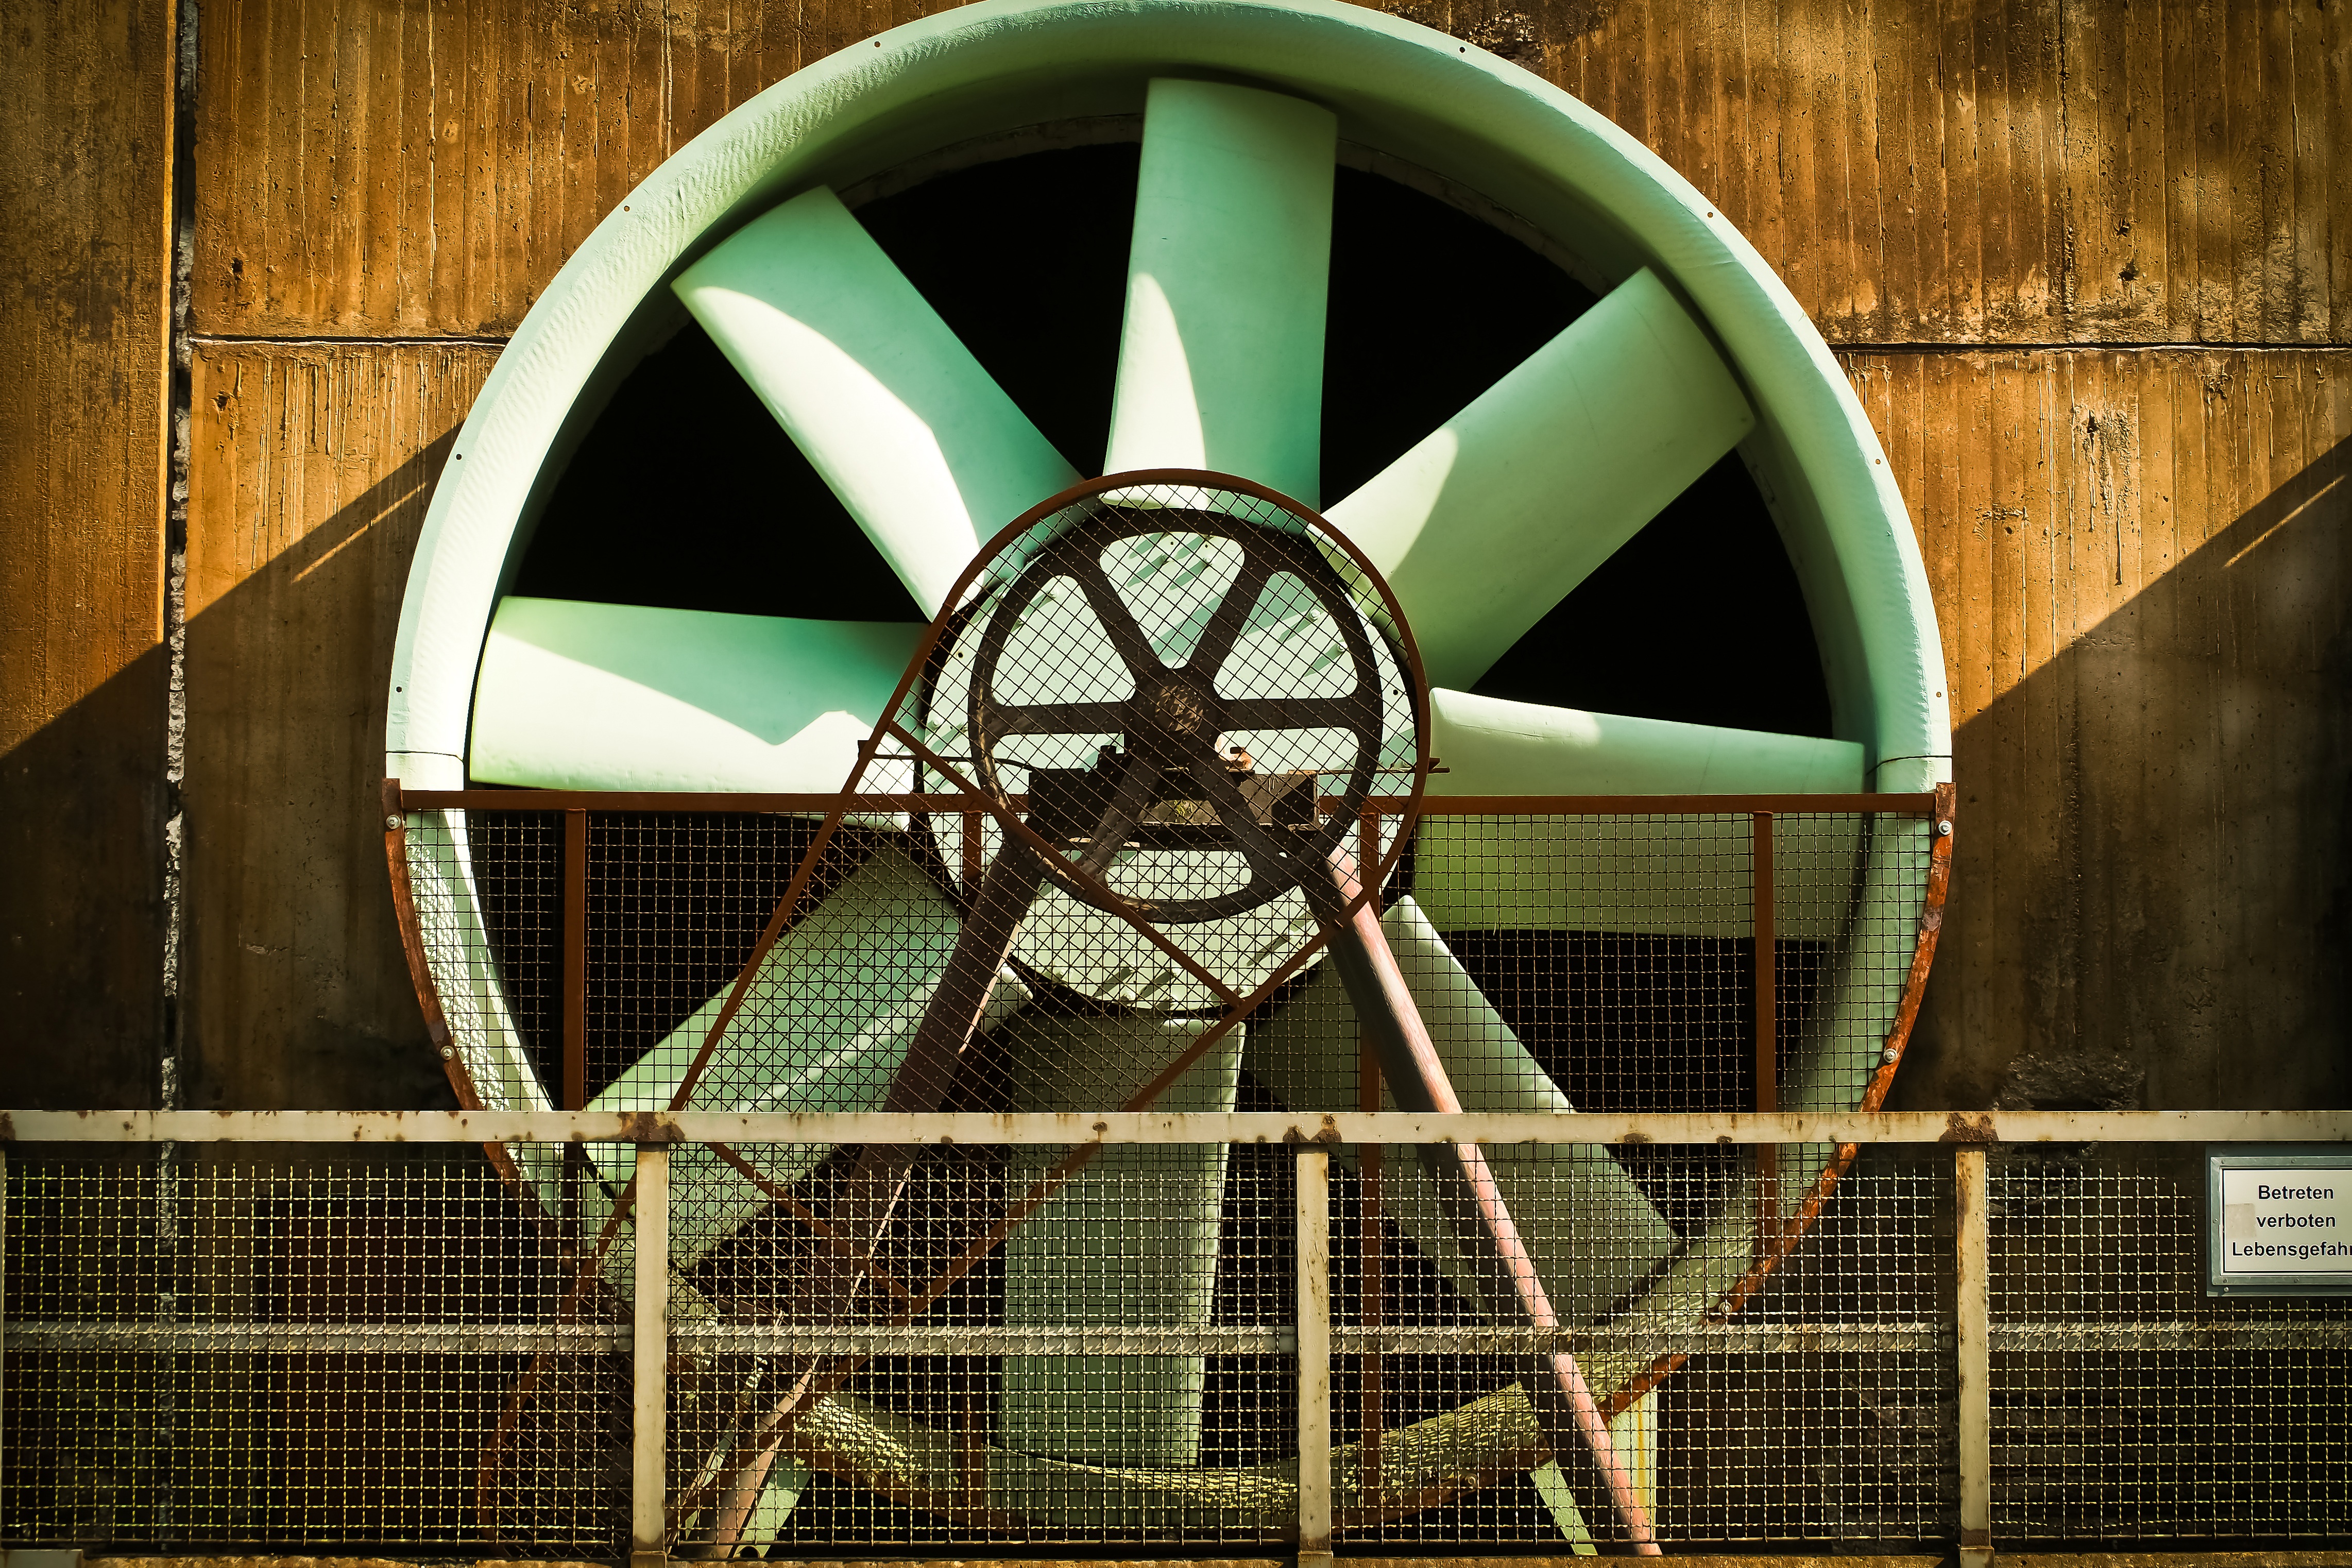
water, light, architecture, technology, wheel, window, building, old, metal, factory, industry, turbine, energy, power plant, design, symmetry, tourist attraction, production, duisburg, factory building, old factory, water power, energy generation, industrial heritage, industrial monument, industrial architecture, north landscape park, water turbine